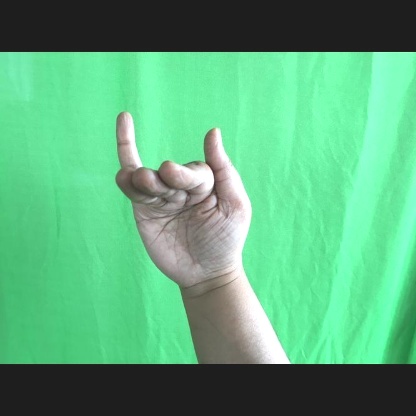
Mudra: Mrigasirsha